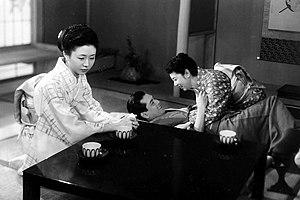
Miss Oyu est un film japonais de Kenji Mizoguchi sorti en 1951. Cette œuvre est tirée d'un roman de Jun'ichirō Tanizaki : Ashikari.
Nobuko Otowa, née le 1ᵉʳ octobre 1924 et morte le 22 décembre 1994, est une actrice japonaise.